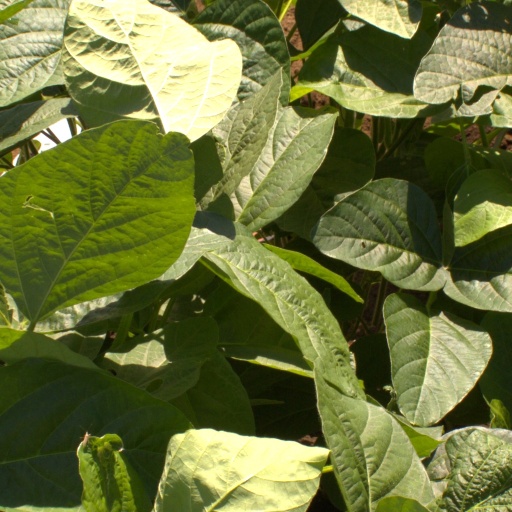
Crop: soybean